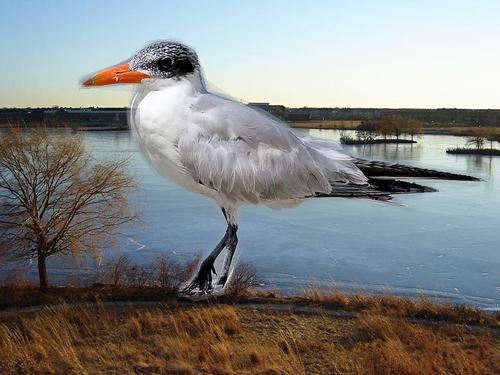
Bird species: Caspian_Tern
Bird type: waterbird
Background: water